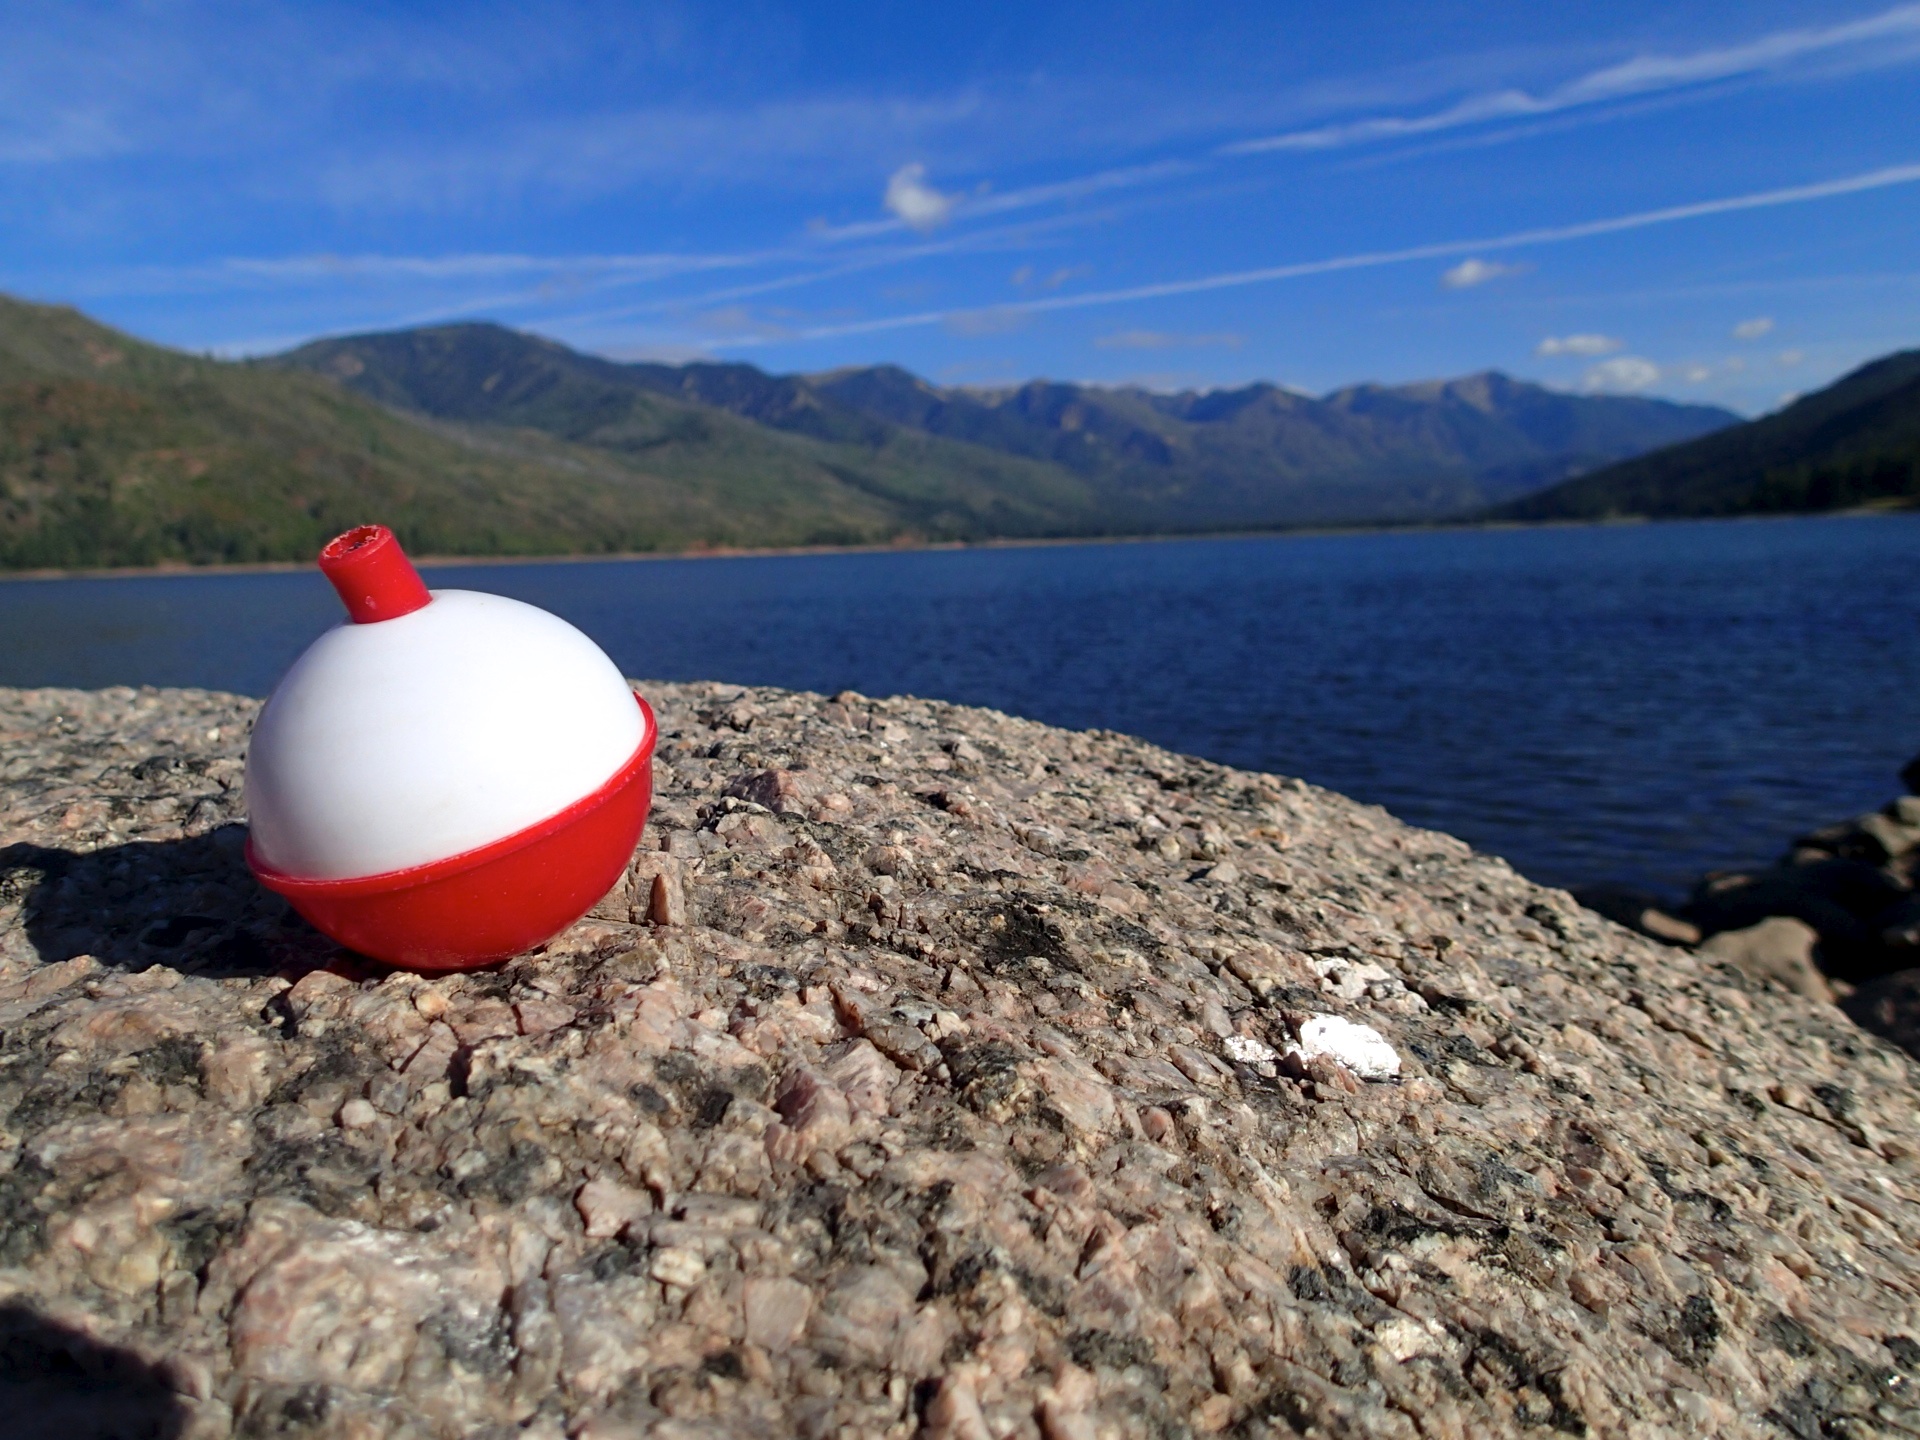
sea, coast, lake, fjord, reservoir, loch